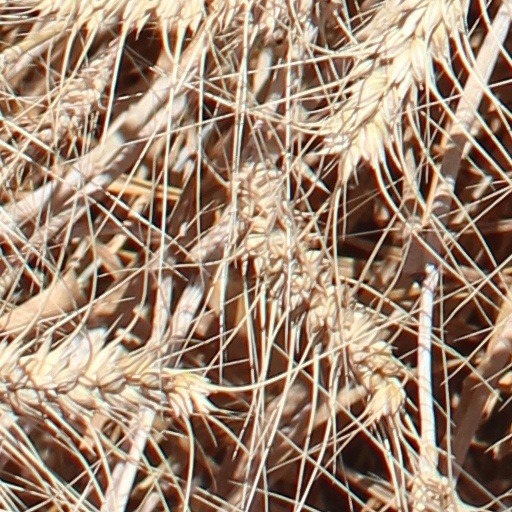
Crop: wheat